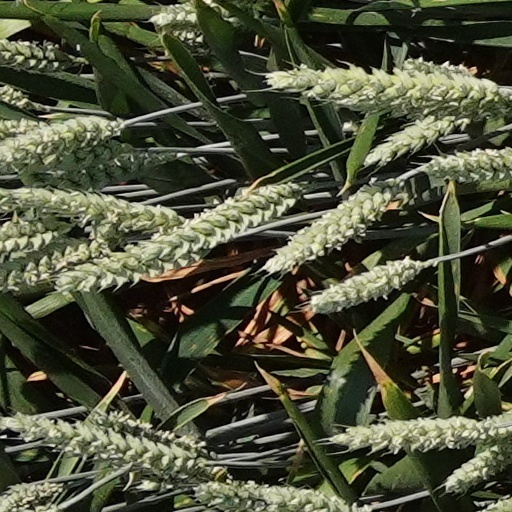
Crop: wheat